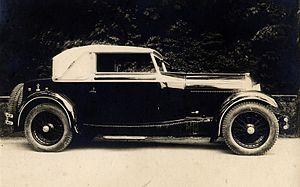
La Carrosserie Pourtout est une entreprise de carrosserie automobile française, créée en 1925 par Marcel Pourtout. Elle existe toujours en 2014 mais s’est reconvertie dans la réparation automobile, après avoir cessé ses activités en 1994.